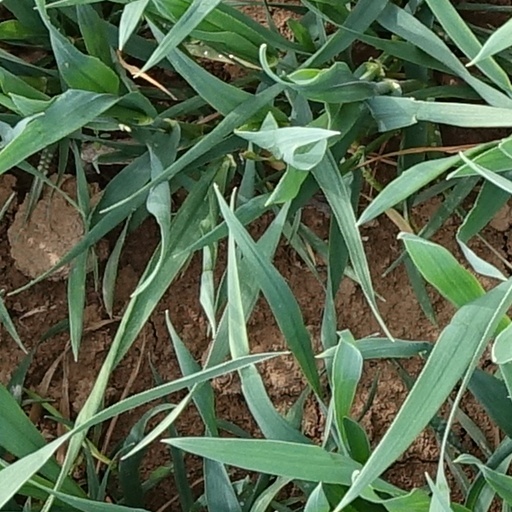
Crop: wheat